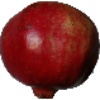
Label: Pomegranate 1